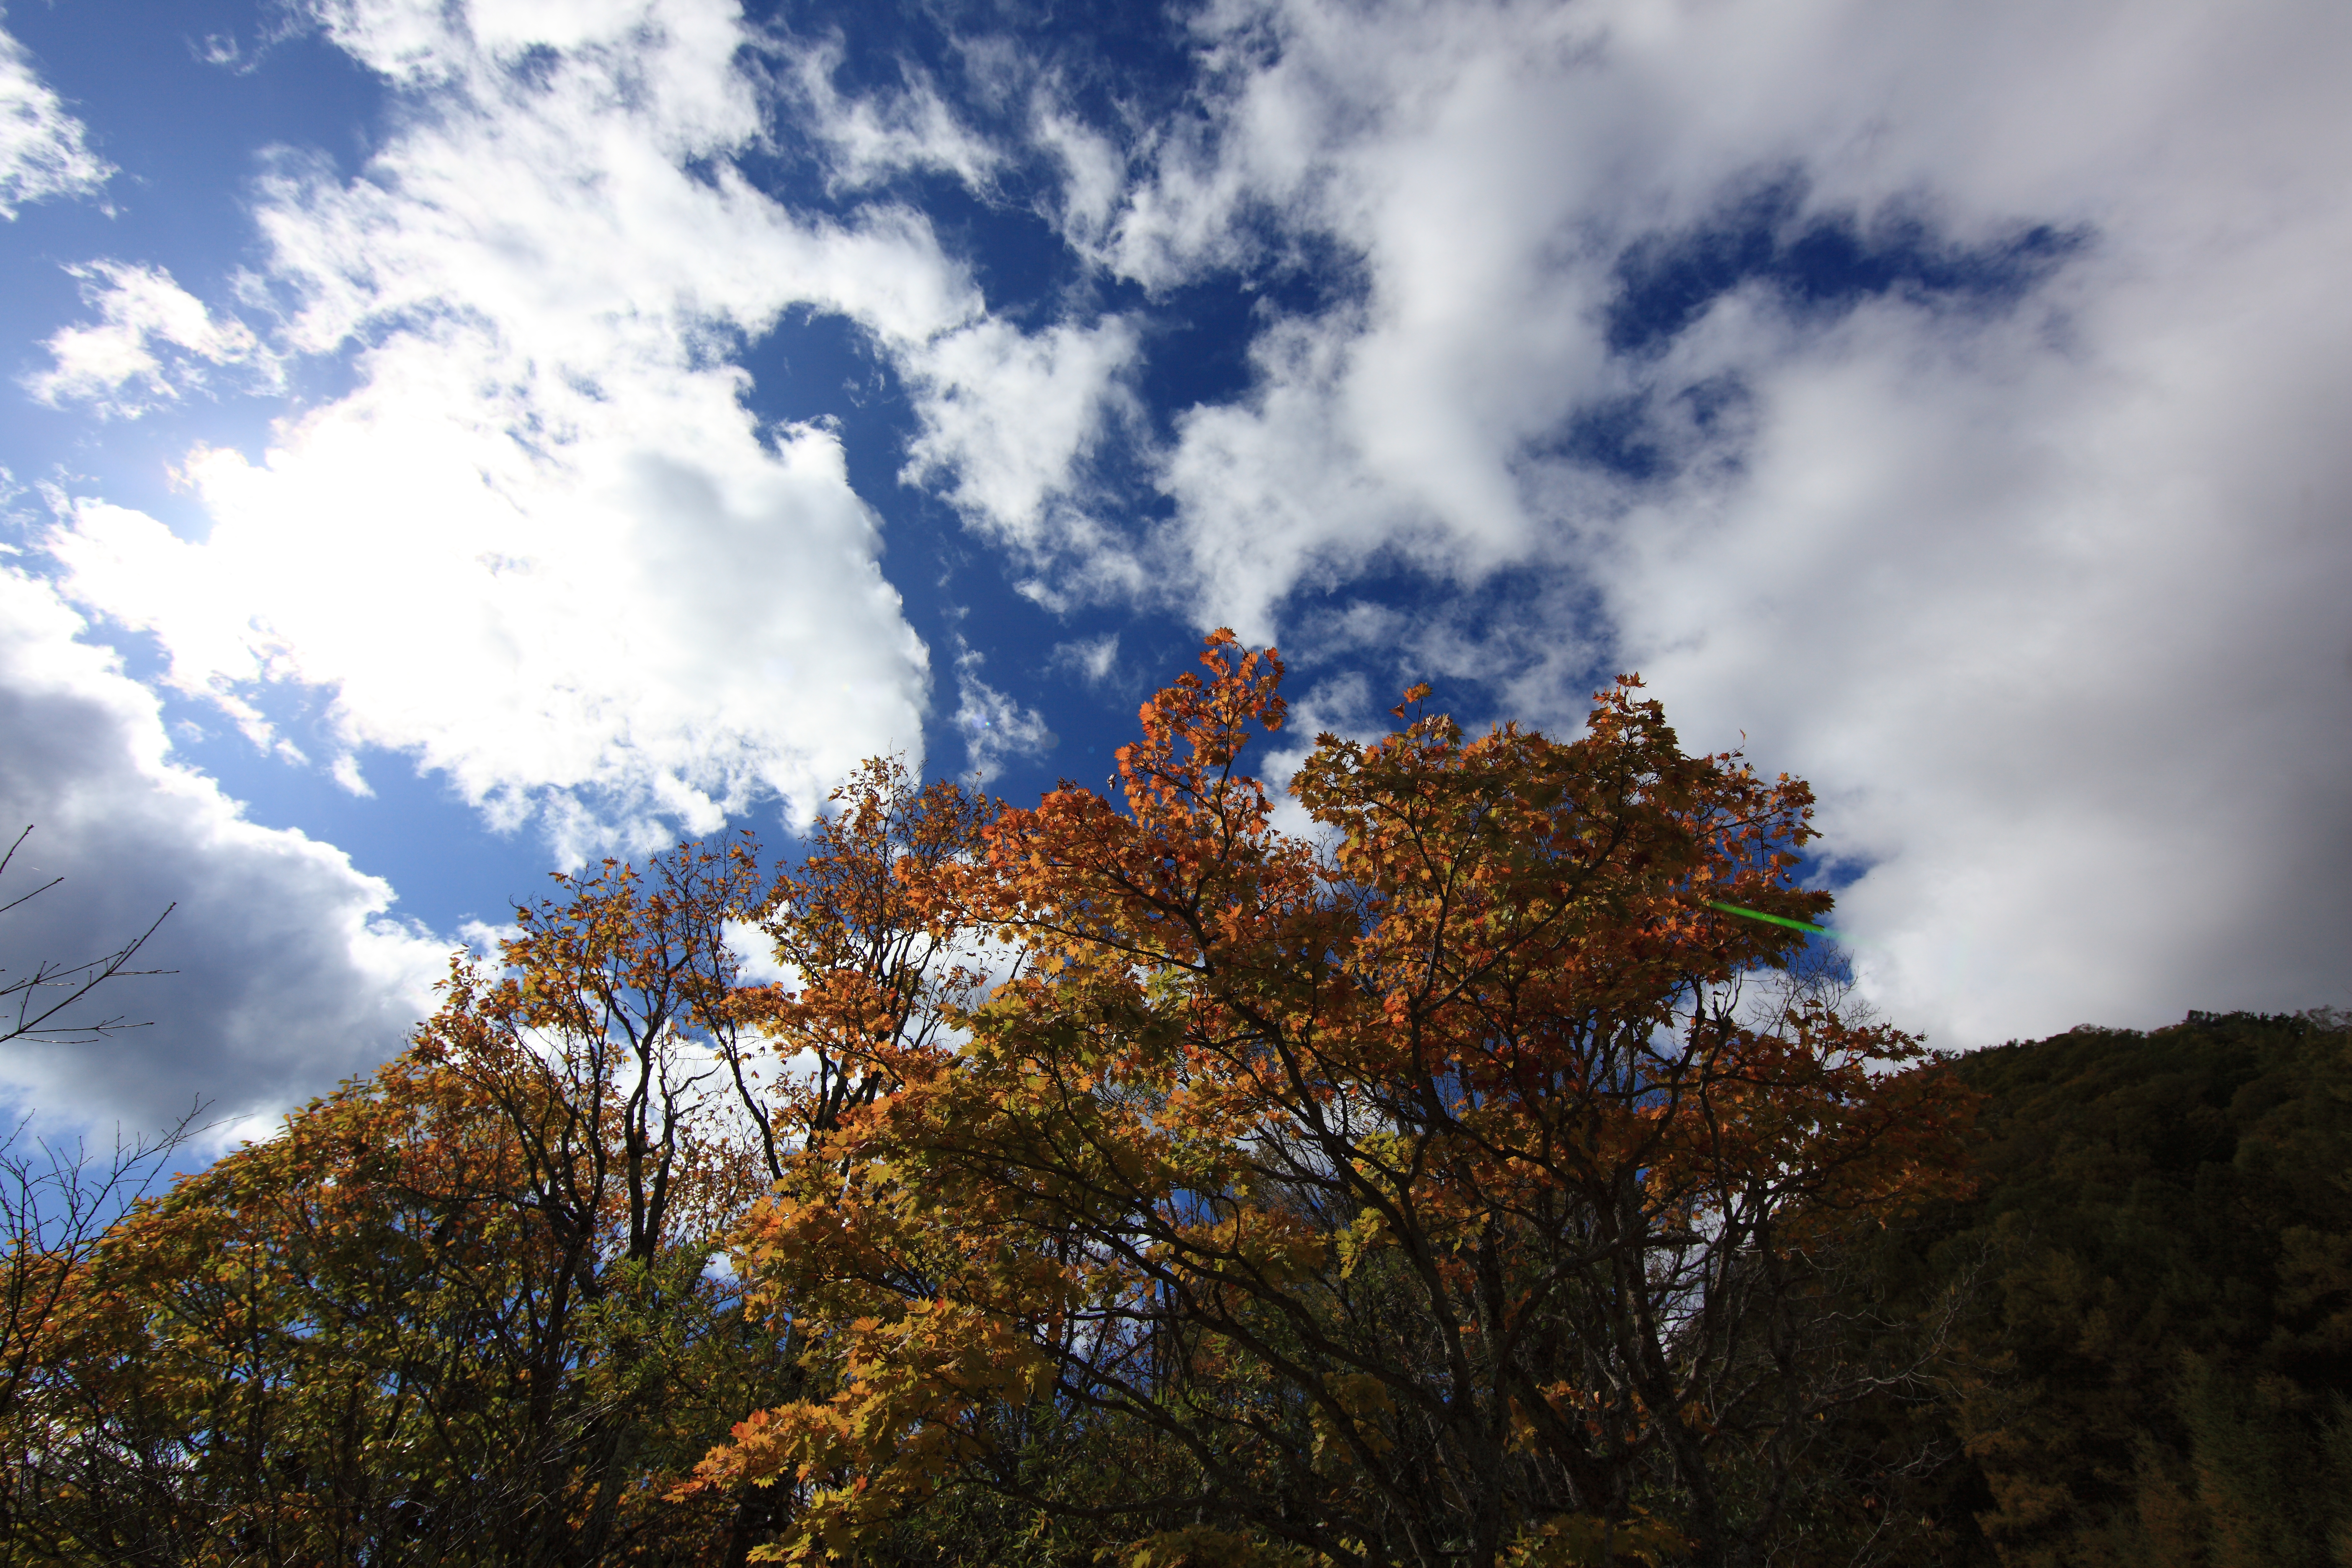
landscape, tree, nature, forest, waterfall, mountain, cloud, plant, sky, sunlight, morning, leaf, hill, high, autumn, season, nikko, 5d, hires, markii, hi, res, resolution, ryuuzunotaki, meteorological phenomenon, woody plant, mountainous landforms